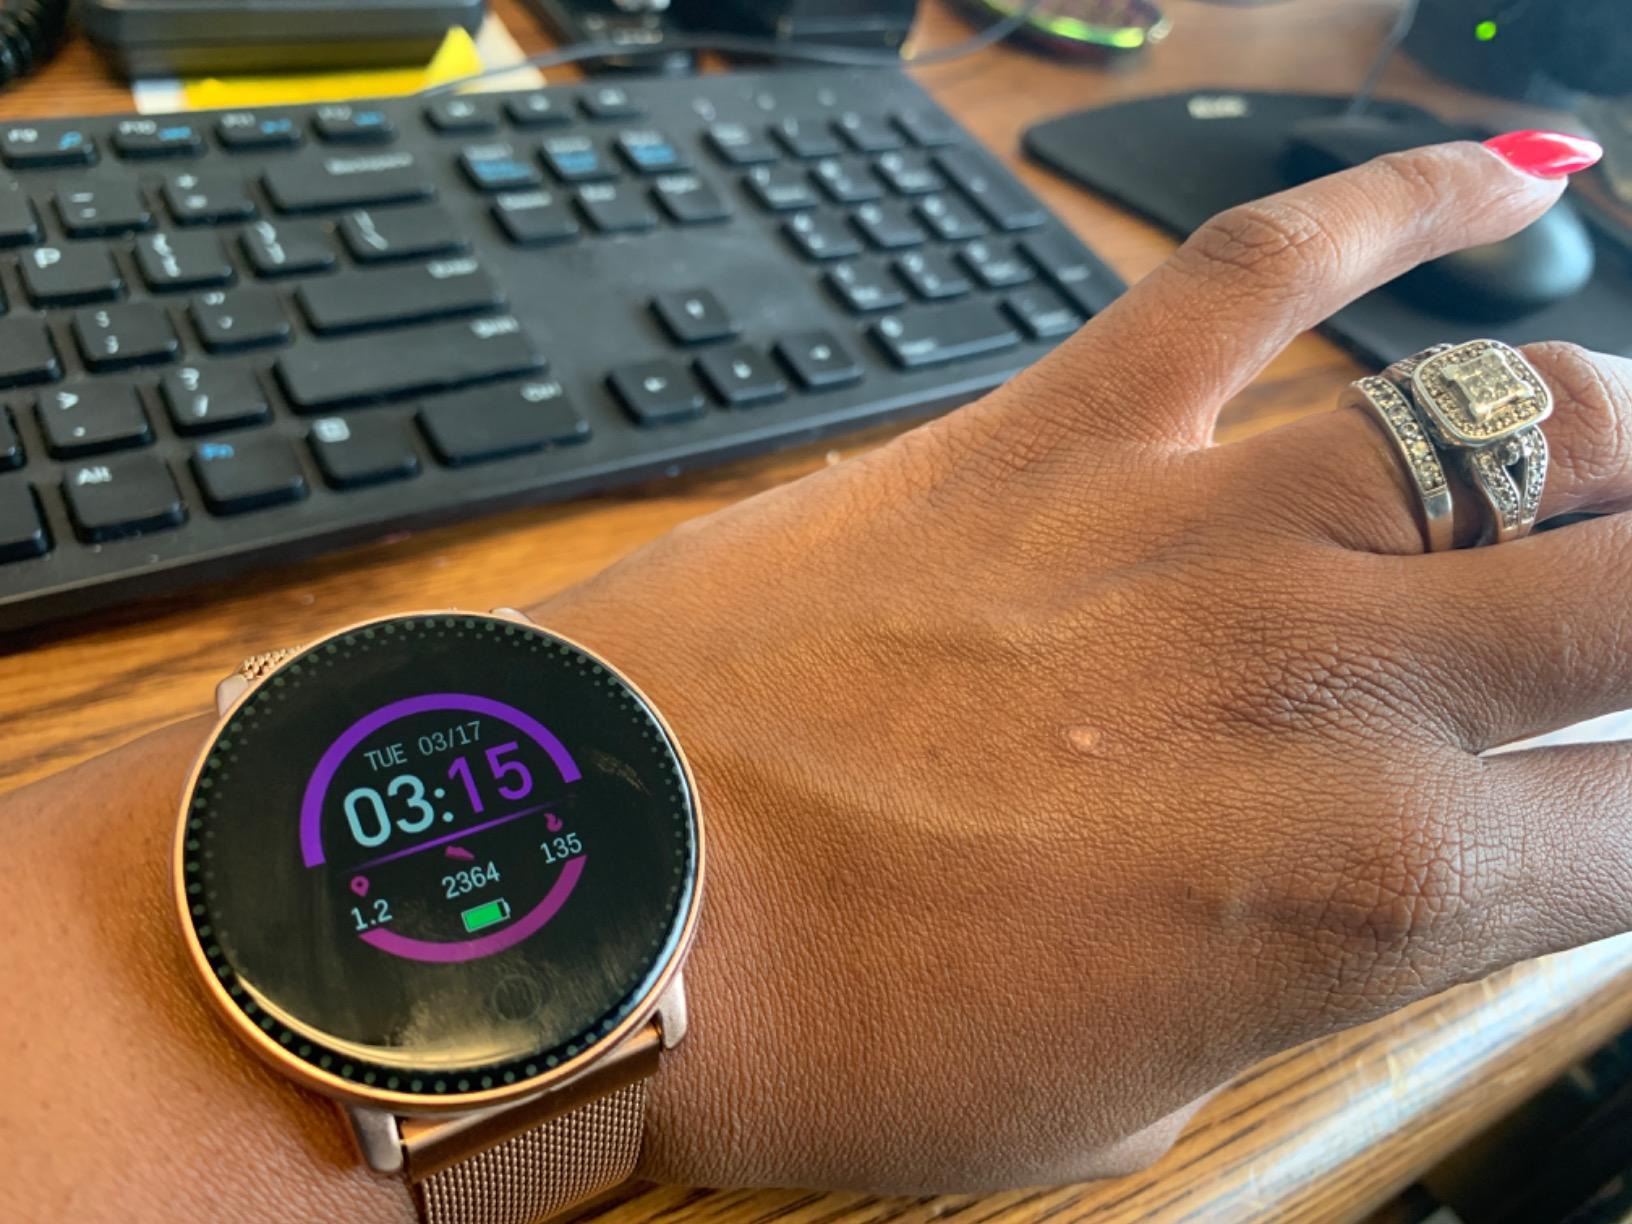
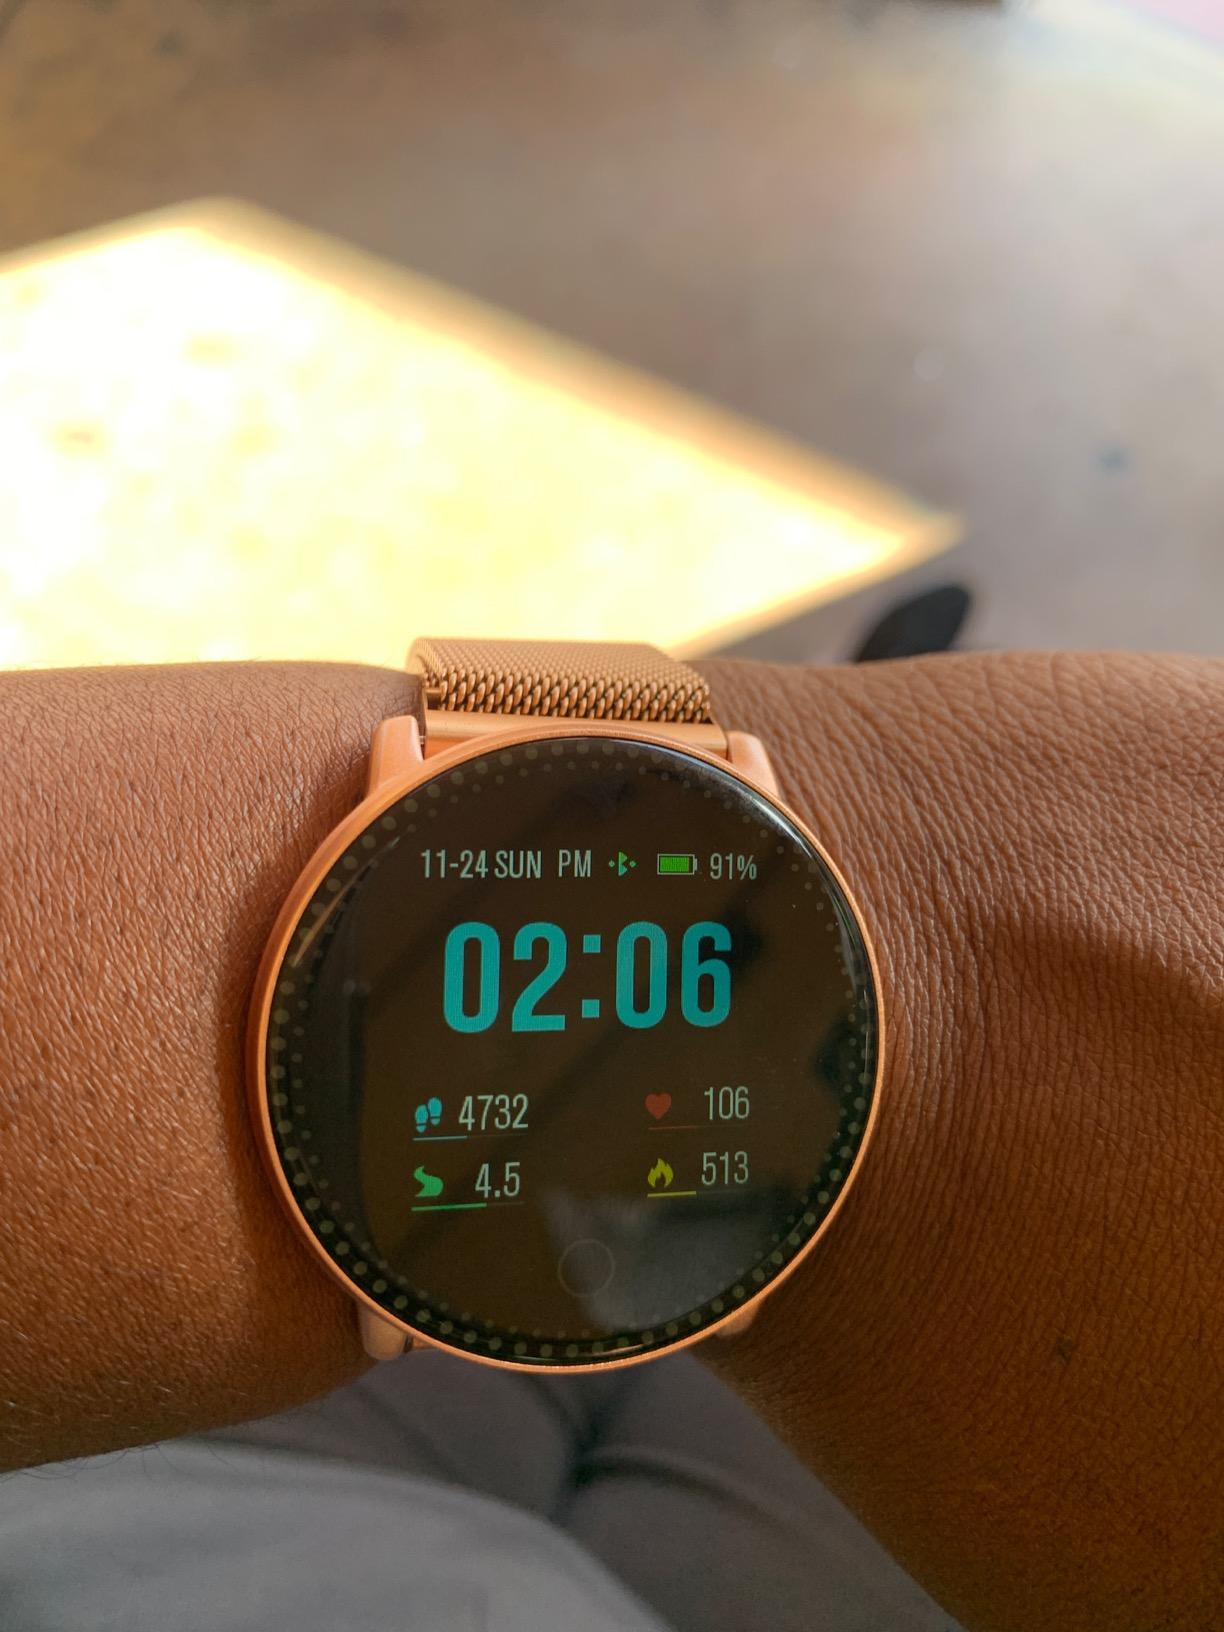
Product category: smartwatch
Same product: yes